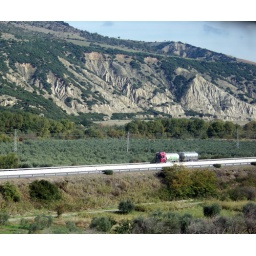
Highway and transport truck seen from an Italian train trip in late October 2010.